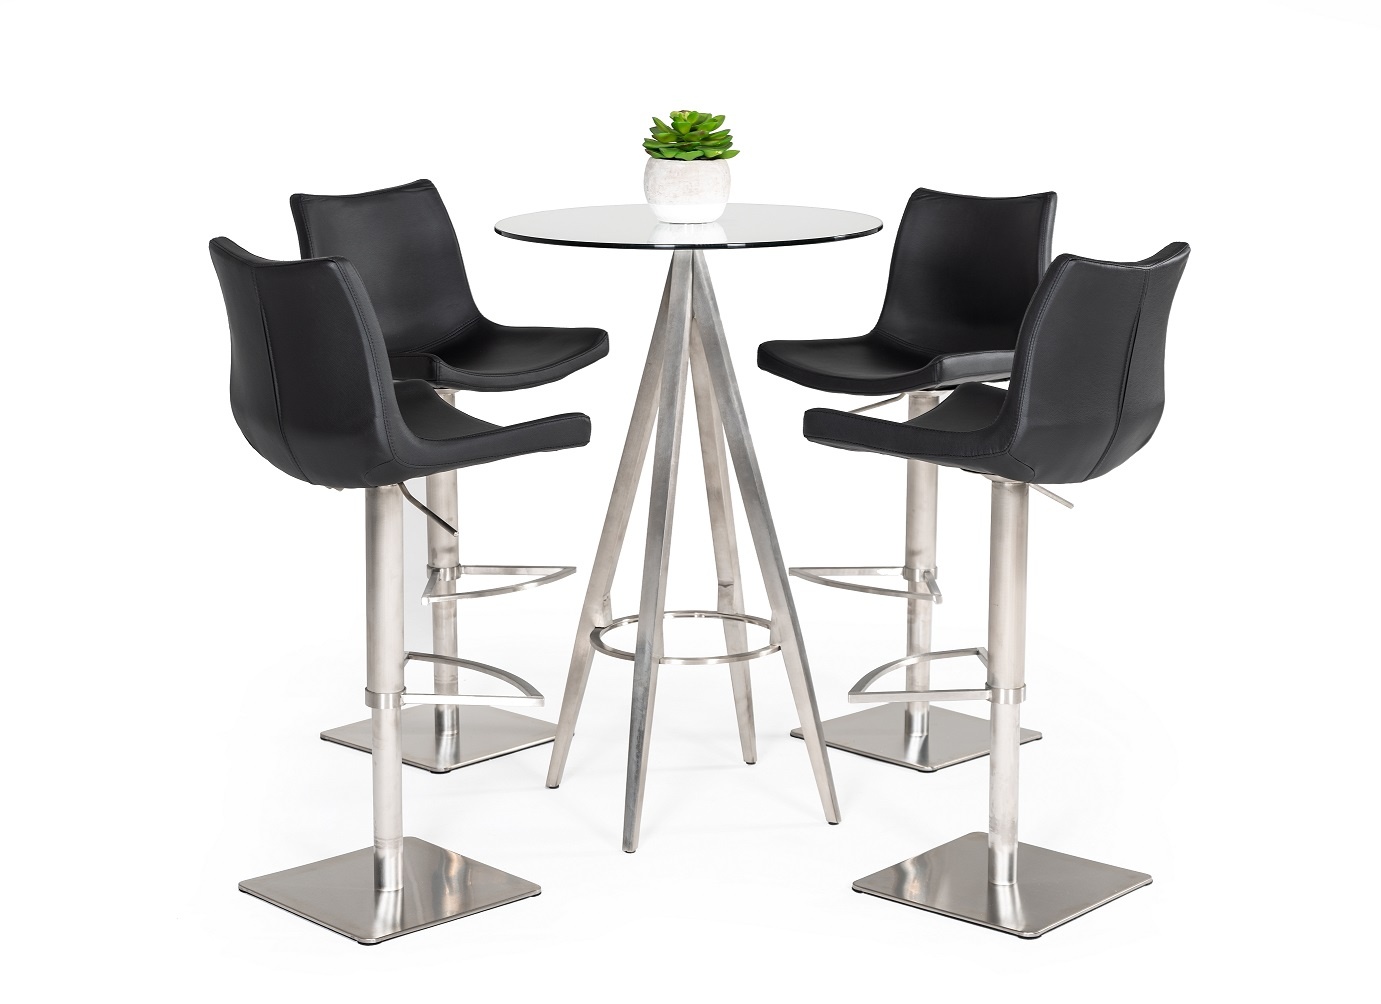
Modrest Dallas - Modern Black Bar Table
The Dallas bar table features a 10mm thick clear round tempered glass top, over a black powder-coated metal, 4-pronged base, with a circular brushed stainless steel footrest. The simple style allows versatility, meaning this bar table can blend in with many different decorating styles, and the material neutrality allows for different color scheme inclusions.
Brand: JR Furnishings
Category: Furniture > Outdoor Furniture > Outdoor Tables > Bar Tables